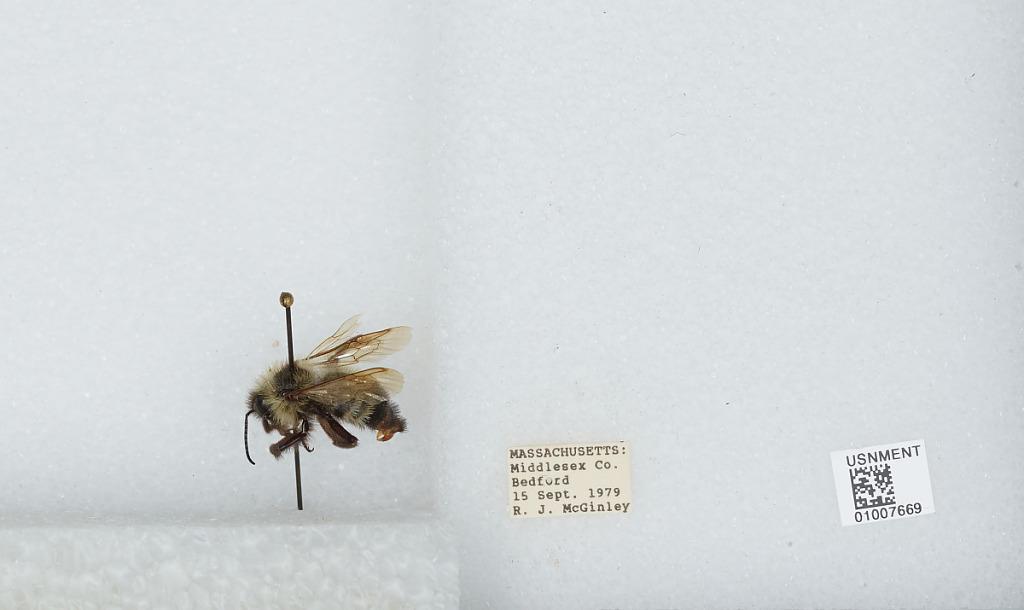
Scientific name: Bombus (Psithyrus) citrinus (Smith)
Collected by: R. McGinley
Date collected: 1979-9-15
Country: United States
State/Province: Massachusetts
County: Middlesex
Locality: Bedford
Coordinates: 42.4906, -71.2762